MOASS

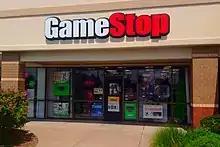
The term became popular during the GameStop short squeeze

This phenomenon gained widespread attention during the GameStop (GME) trading frenzy that occurred in January 2021. The event was marked by a dramatic rise in GME's stock price, which was heavily shorted by institutional investors. Retail investors, particularly those organised through social media platforms like Reddit, began buying shares en masse, leading to a short squeeze that forced short sellers to cover their positions, further driving up the stock price.